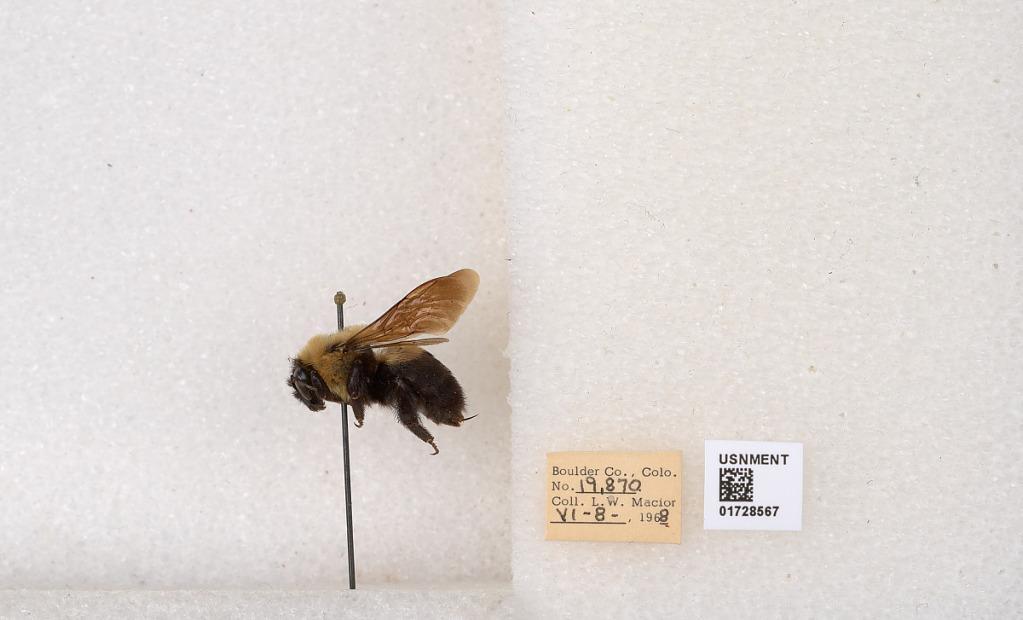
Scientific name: Bombus (Separatobombus) griseocollis (De Geer)
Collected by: L. Macior
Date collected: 1968-6-8
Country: United States
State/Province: Colorado
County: Boulder
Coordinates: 40.0925, -105.358